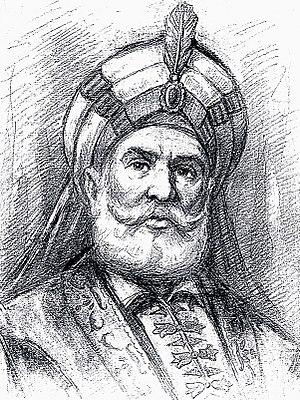
Dahir al-Umar al-Zaydani ou Ẓāhir āl-'Umar az-Zaydānī, né en 1689/1690 à Arraba, mort le 21 août 1775 à Acre, est un chef arabe du Sud de la Syrie ottomane. Au milieu du XVIIIᵉ siècle, profitant de l'affaiblissement de l'Empire ottoman, il parvient à établir une principauté quasi indépendante et à résister à plusieurs offensives menées par les gouverneurs ottomans de Syrie et d'Égypte. Mais il est finalement vaincu et tué en 1775.